Viola bertolonii

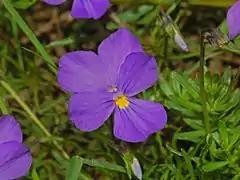
Close-up on a flower of "Viola bertolonii"

The biological form of "Viola bertolonii" is "hemicryptophyte" "scapose", as its overwintering buds are situated just below the soil surface and the floral axis is more or less erect with a few leaves. It has a particularly low chromosome number (2n = 20) and possibly dates back to the late Tertiary.